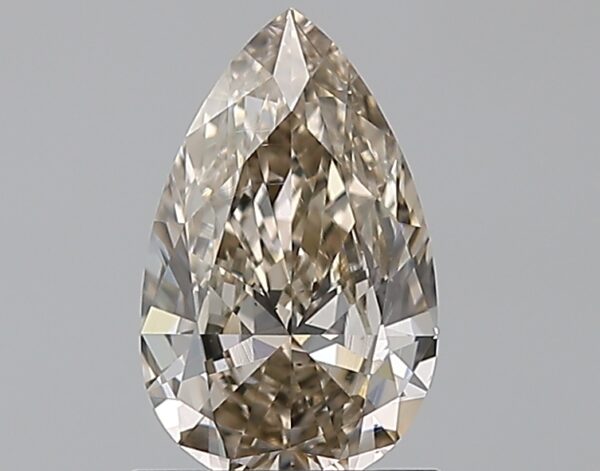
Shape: pear
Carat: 1.01
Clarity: VS2
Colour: N
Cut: EX
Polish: VG
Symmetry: VG
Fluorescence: N
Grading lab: GIA
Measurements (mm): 9.14 x 5.64 x 3.17